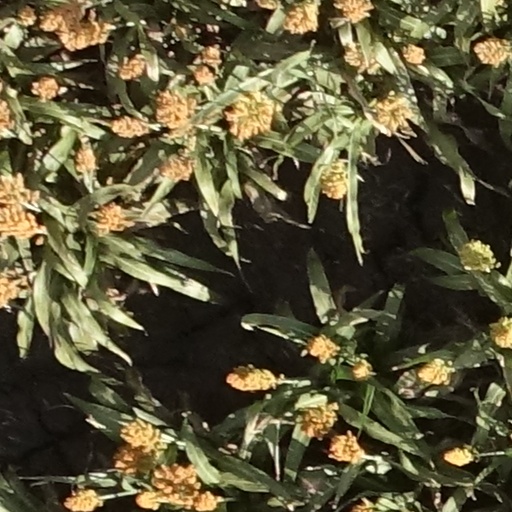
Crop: sorghum